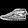
Label: Sneaker